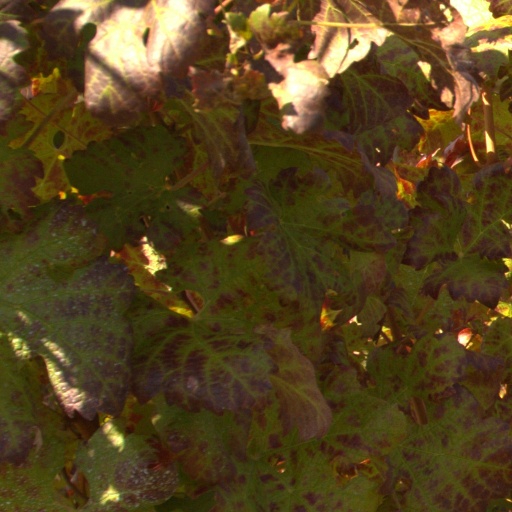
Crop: grape